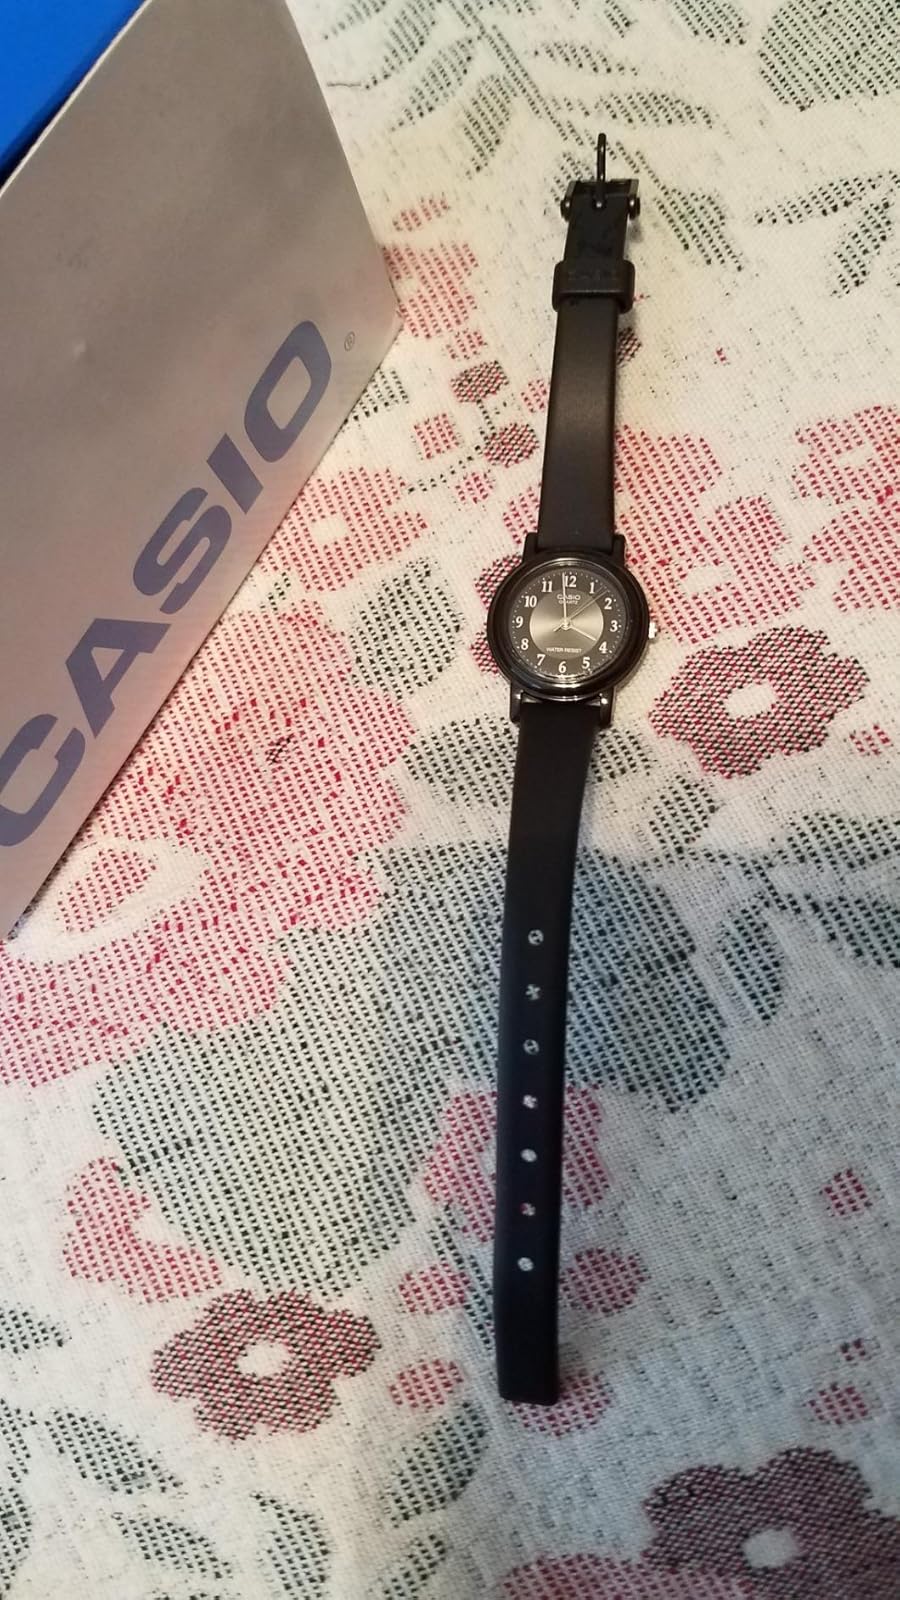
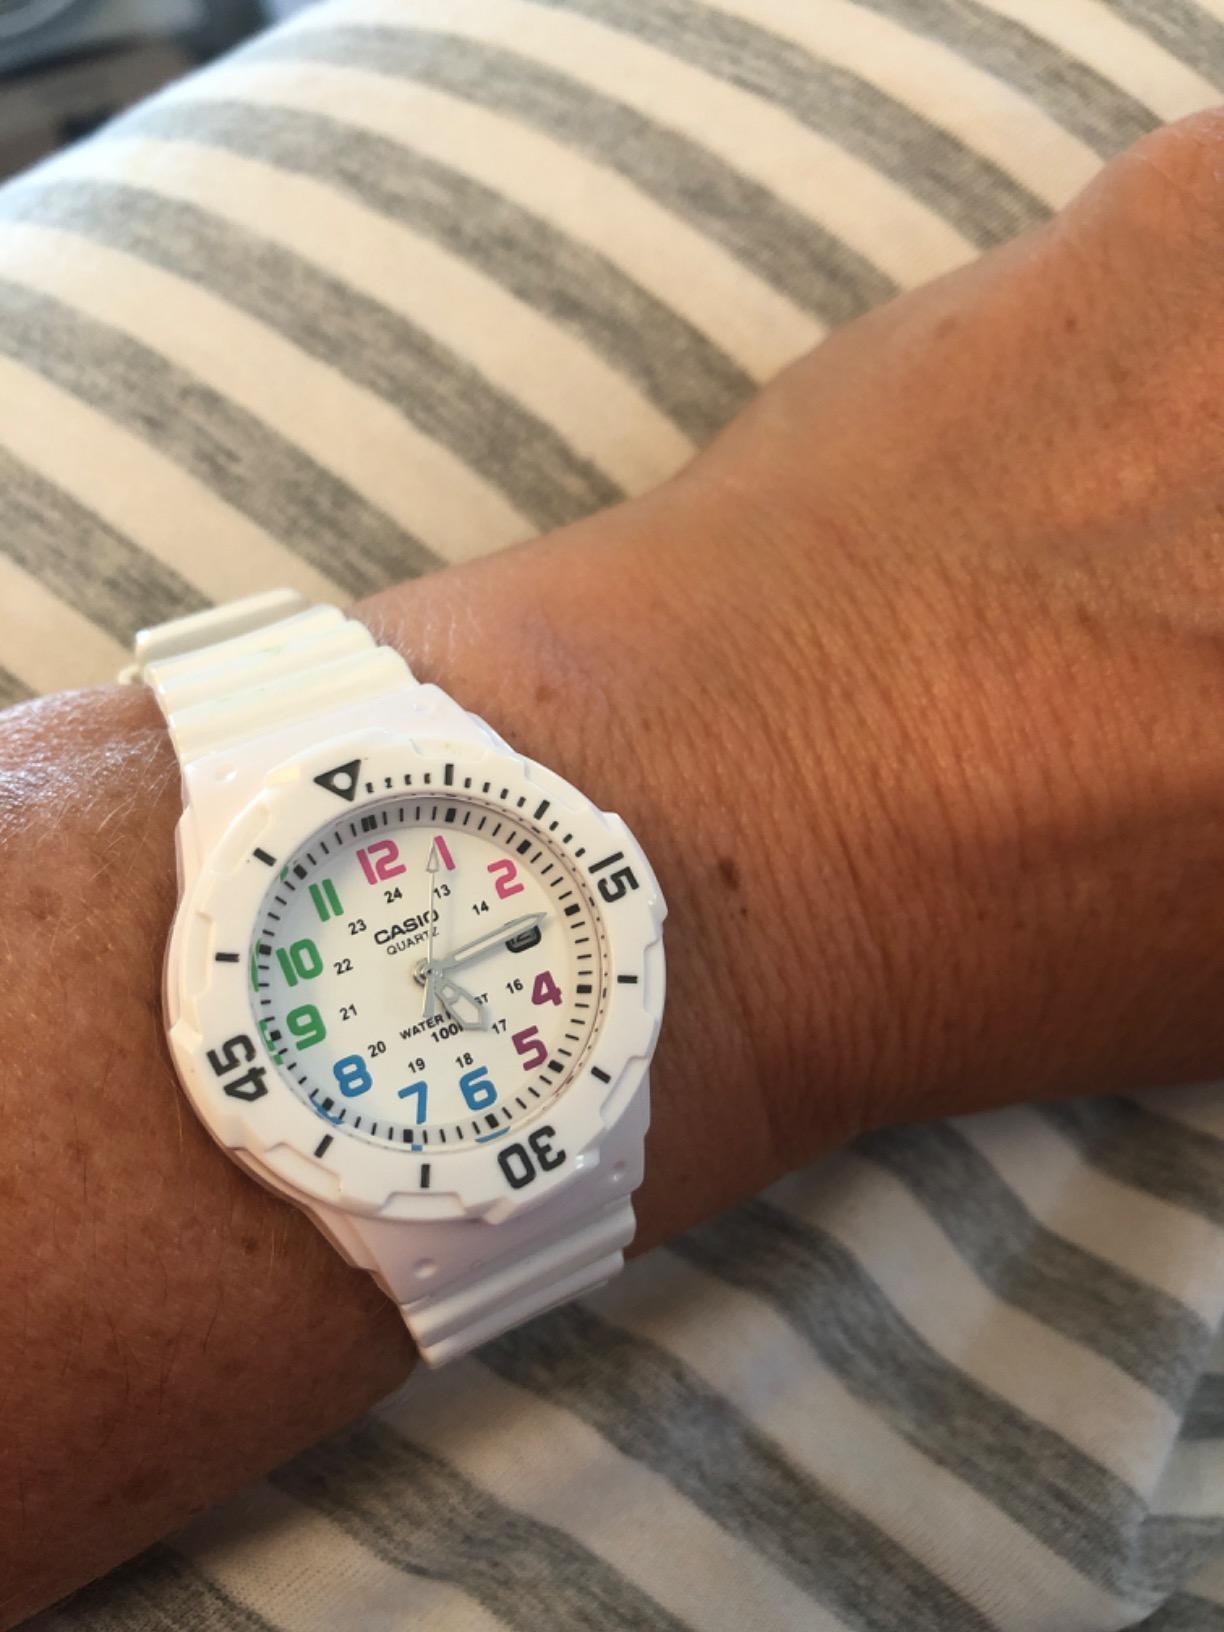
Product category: accessories_watch
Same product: no